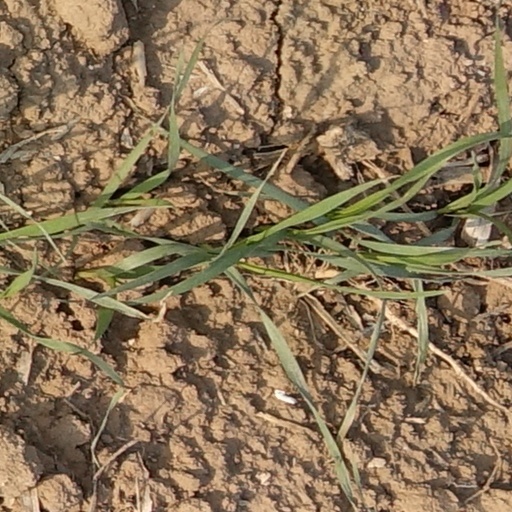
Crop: wheat